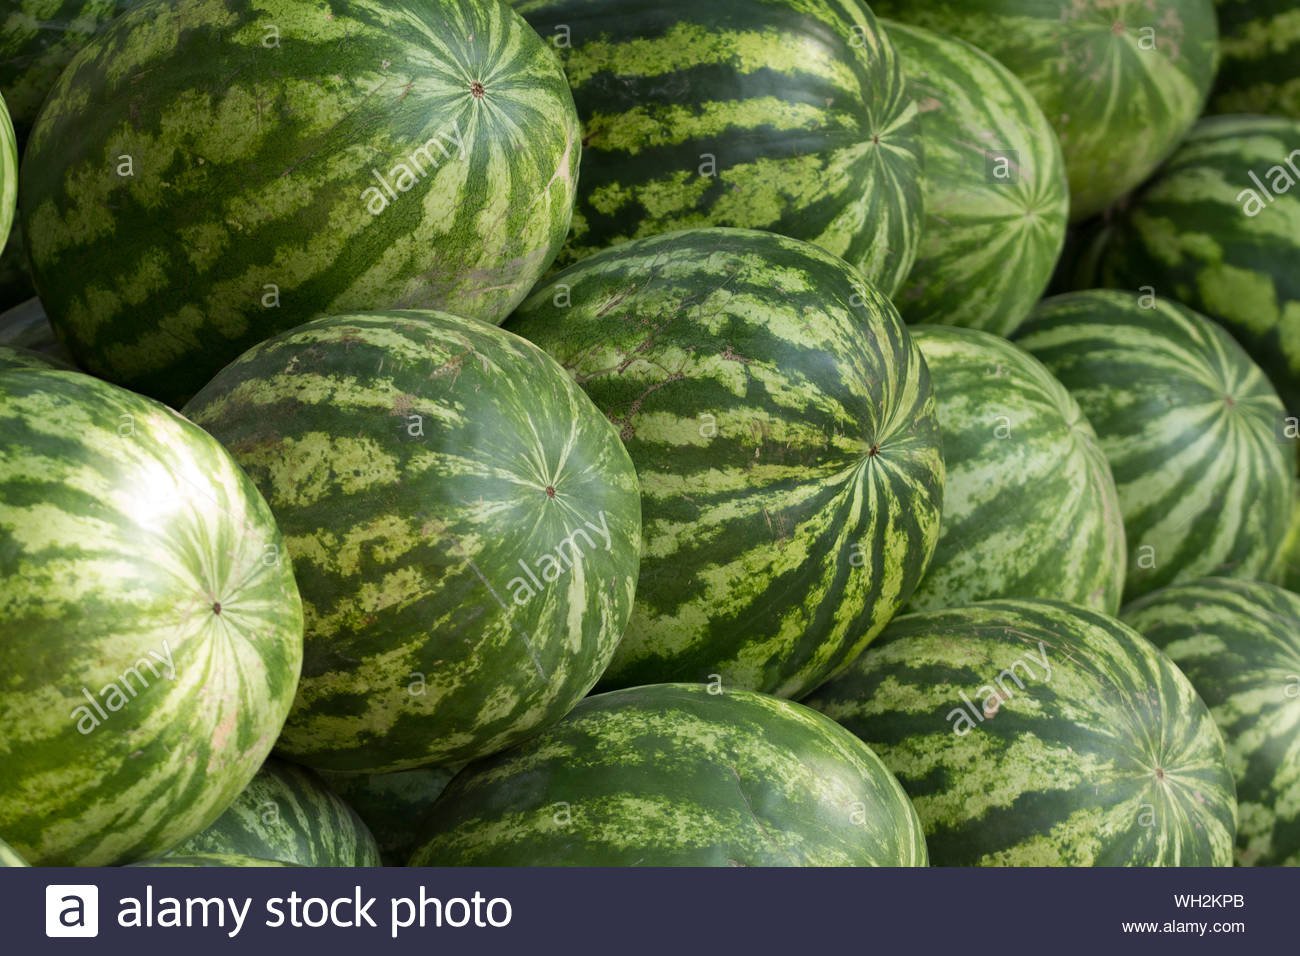
Label: Watermelon